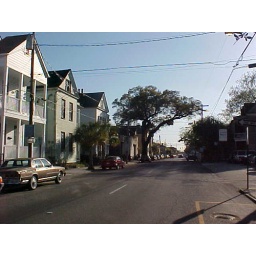
One of last remaining street trees that were planted in the street, not in the sidewalk. Photo taken in 2003.